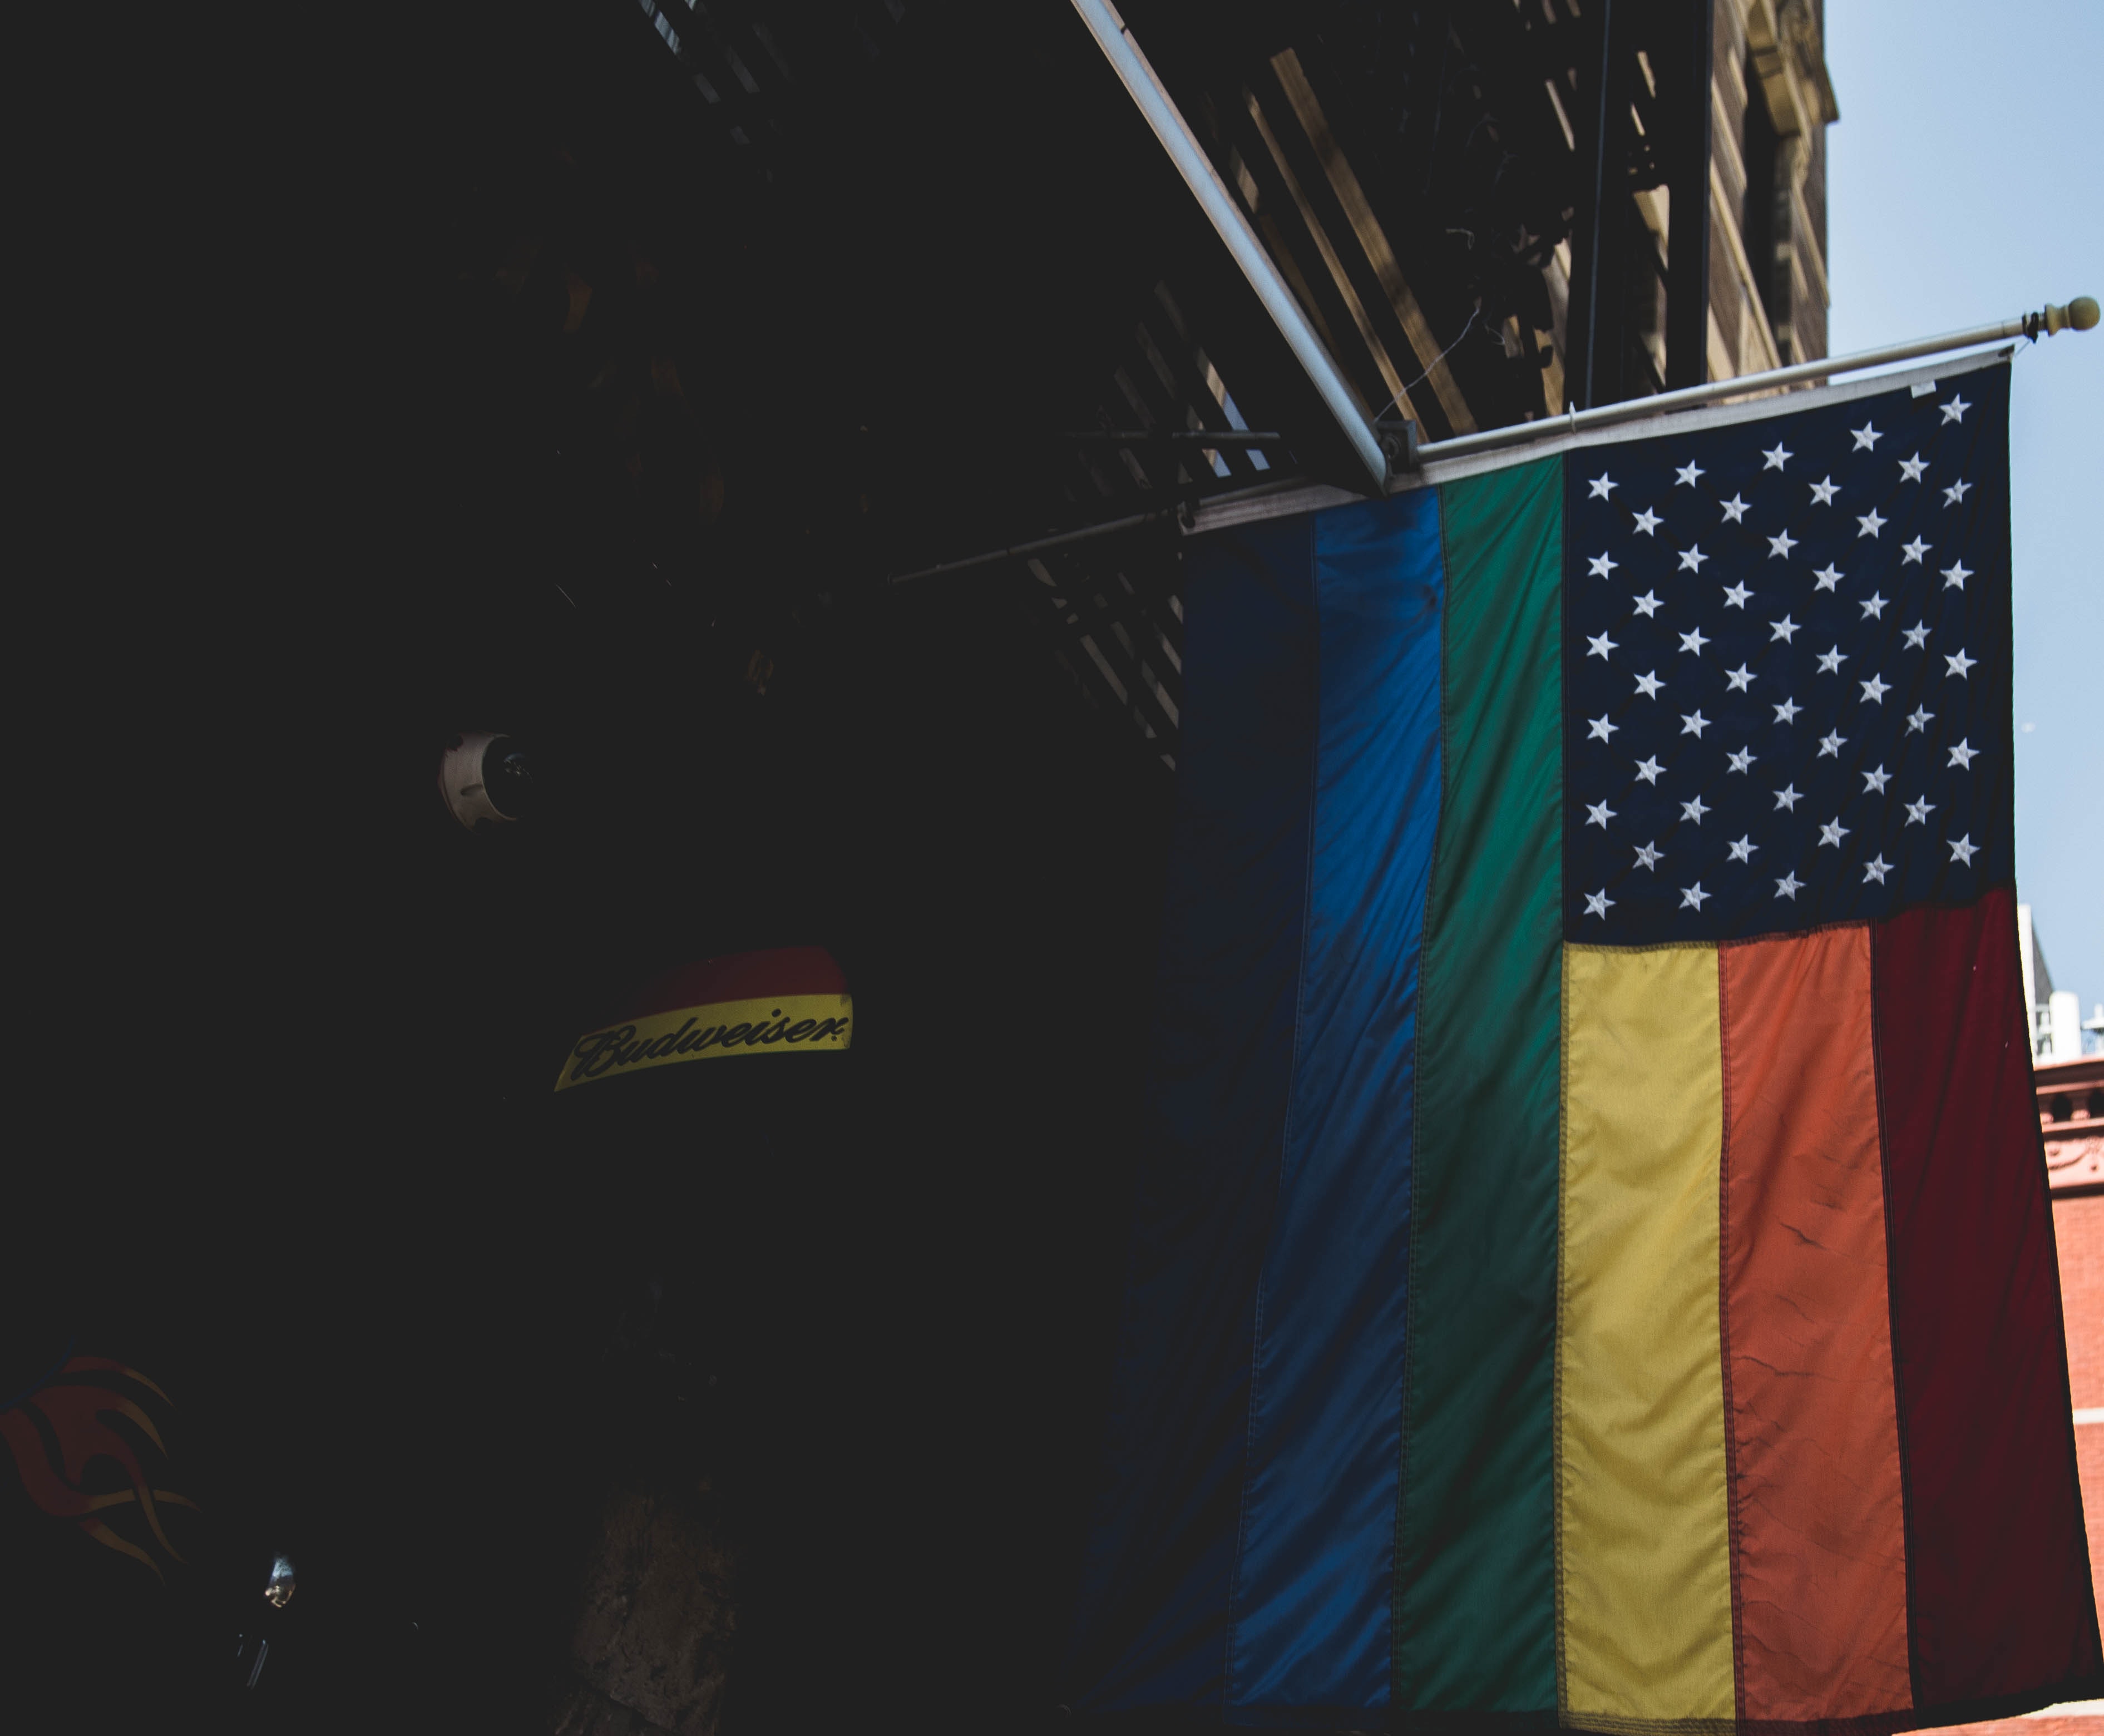
light, sky, night, darkness, space